Government Records Service

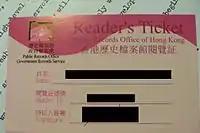
Prior to the commissioning of the “@PRO” system, a reader's ticket was required to access PRO holdings

Members of the public may inspect the holdings of the PRO by paying a visit to the Search Room in the Hong Kong Public Records Building. They may register for a free reader's account and order records on “@PRO”, the online catalogue of the GRS. Prior to the COVID-19 pandemic in Hong Kong, both walk-ins and reservations for inspecting records were accepted, but the PRO now requires readers to make a reservation in advance.